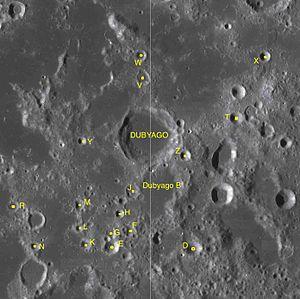
Doubiago est un cratère d'impact lunaire situé à l'est de la face visible de la Lune. Il se trouve sur la rive méridionale de la Mare Undarum, au sud-est du cratère Firmicus et à côté des deux cratères identiques de Liouville et Respighi. Le bord de ce cratère est très érodé. L'intérieur du cratère possède un albédo de même luminosité que la Mare Undarum voisine.